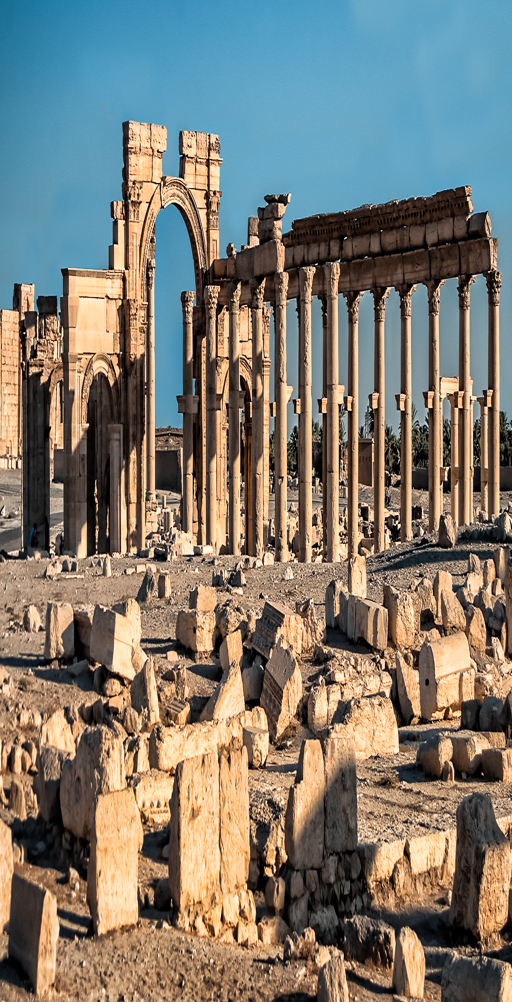
ruins before the civil war